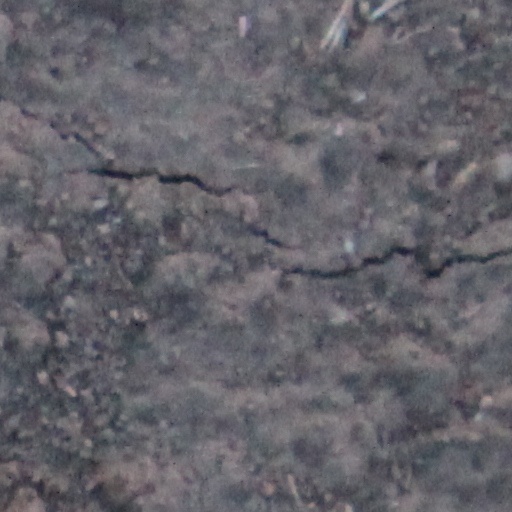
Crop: wheat